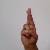
The image shows a hand gesture representing the letter 'R' in Indian Sign Language.